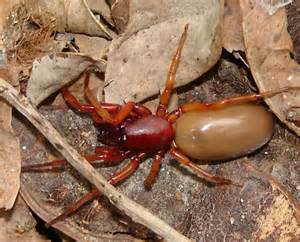
Label: spider